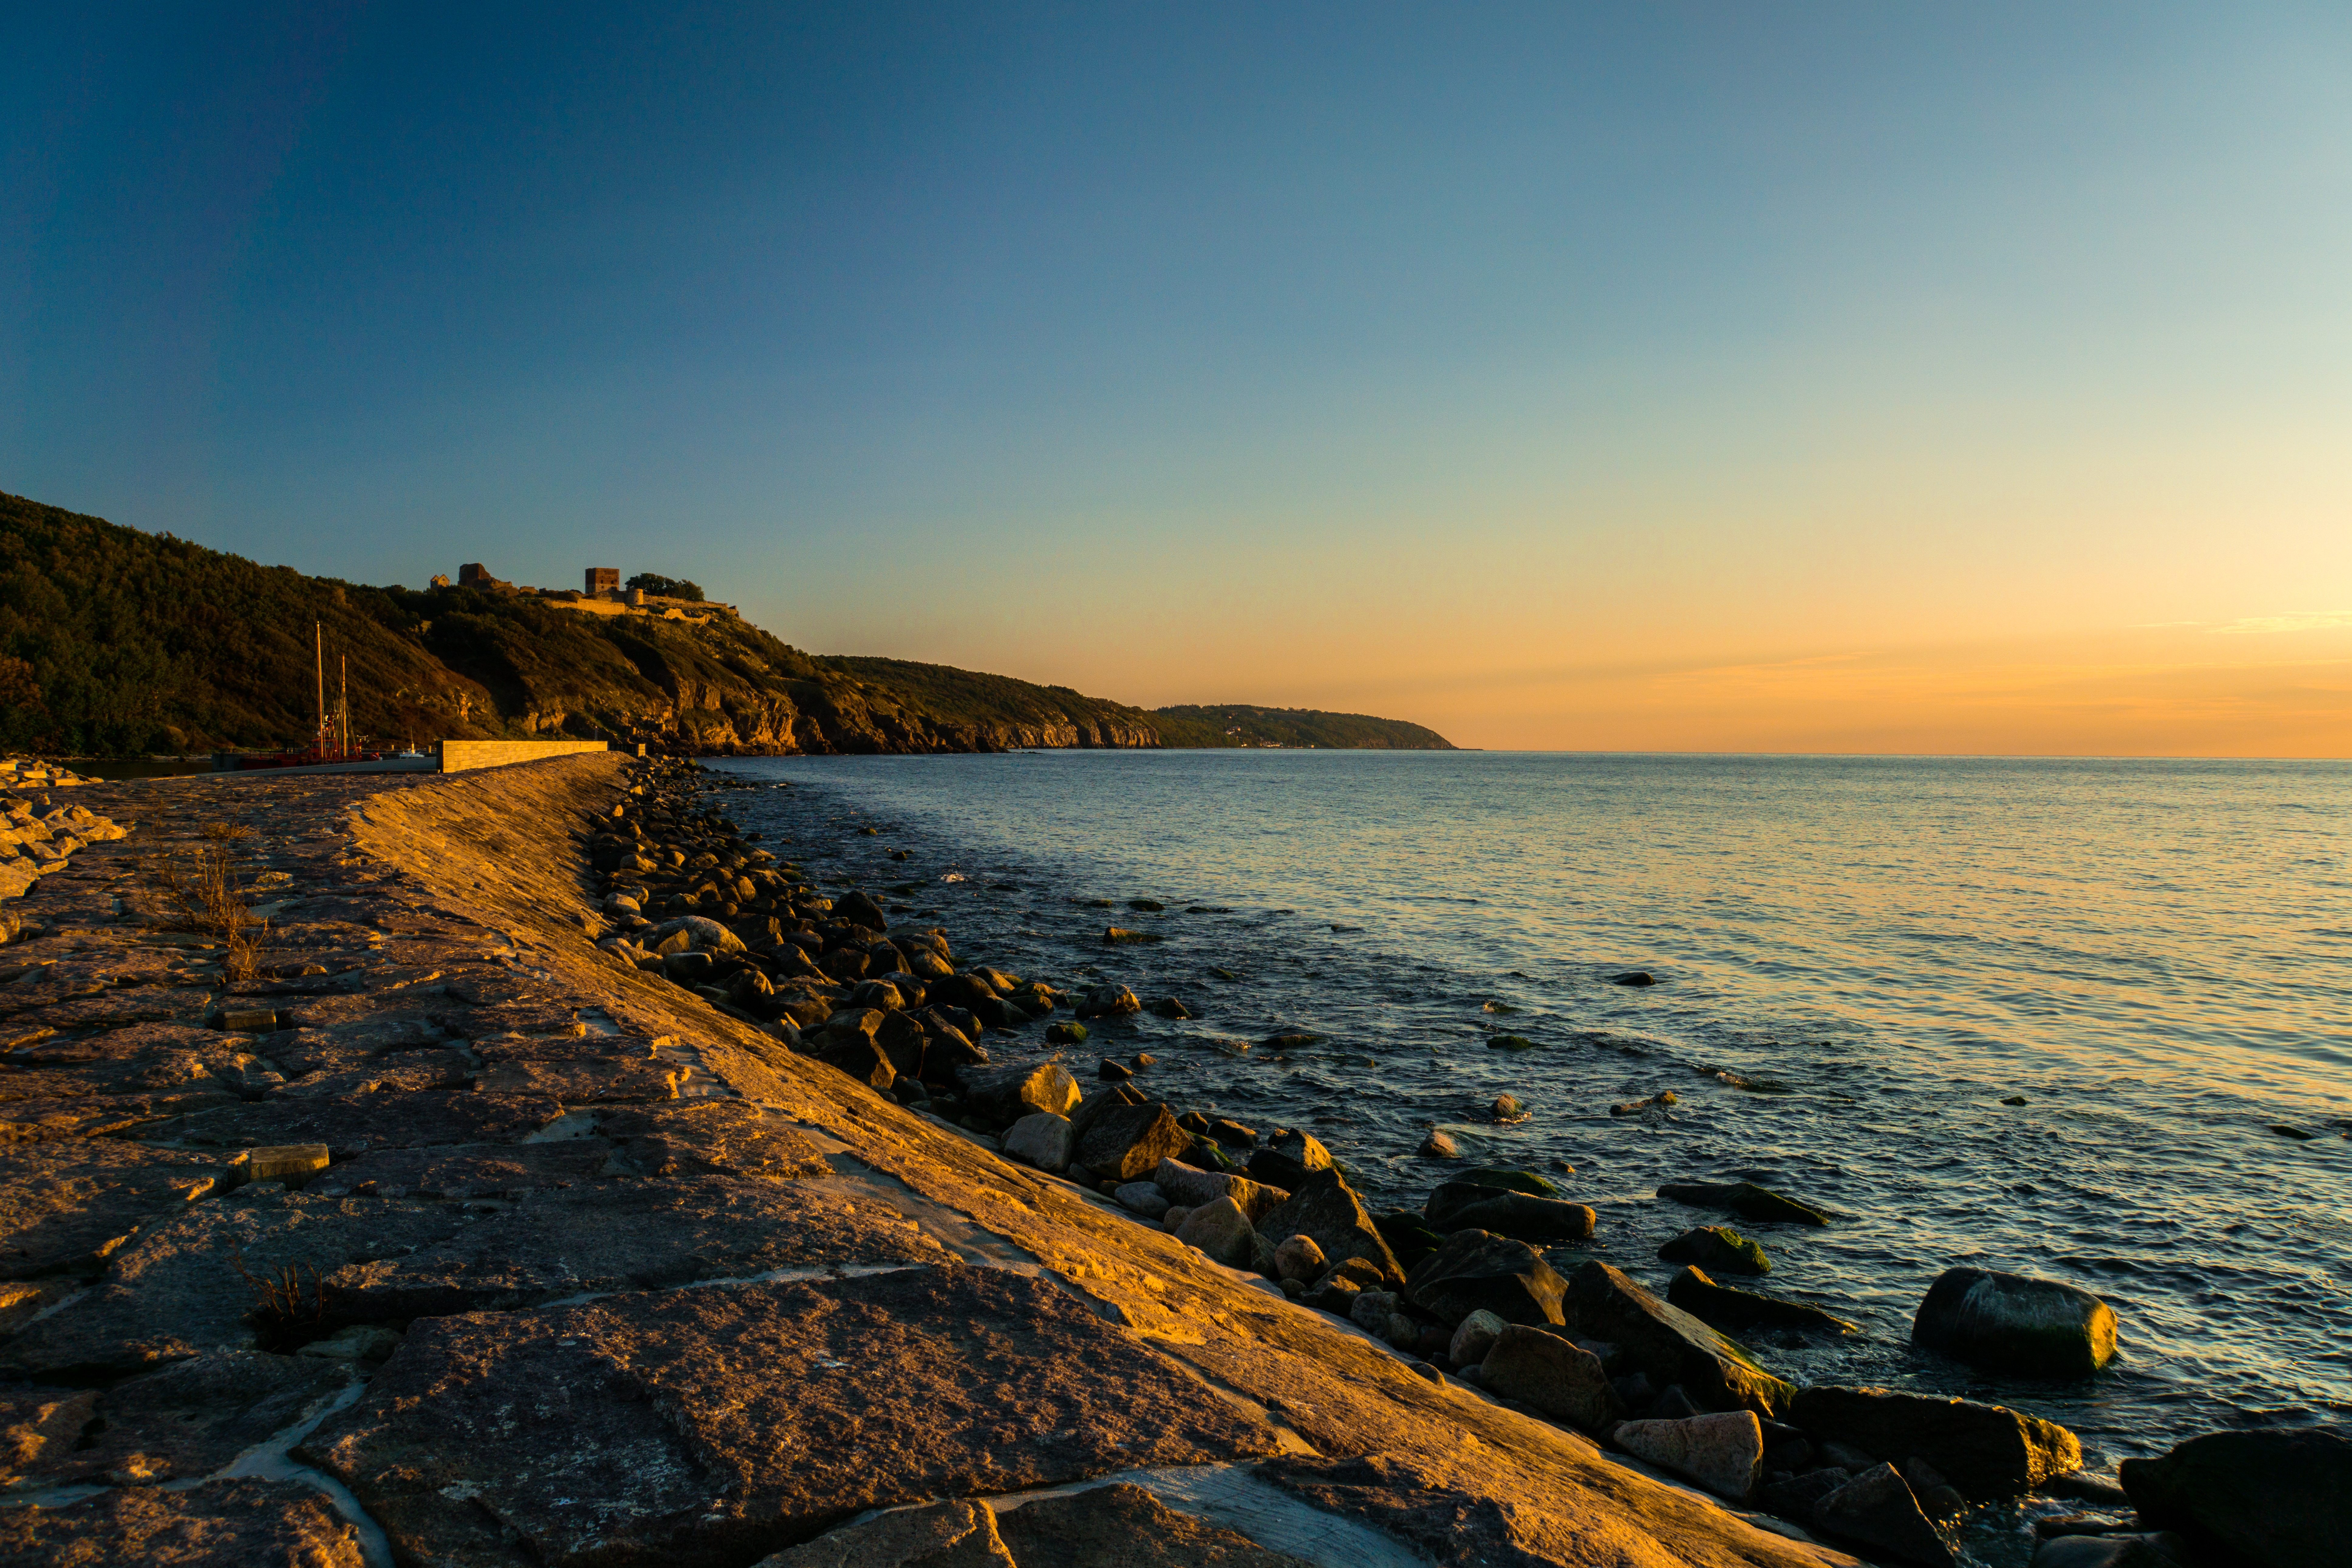
beach, sea, coast, sand, rock, ocean, horizon, sunrise, sunset, sunlight, morning, shore, wave, dawn, cliff, dusk, evening, twilight, orange, cove, reflection, bay, blue, rest, terrain, body of water, abendstimmung, cape, baltic sea, bornholm, wind wave